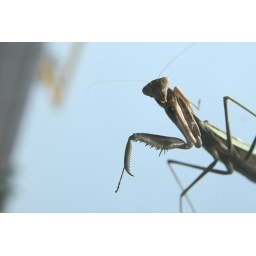
He want to learn too!, Found on the screen of the window in room 307.